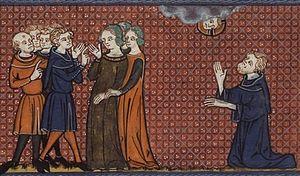
Nonnos d'Édesse ou Nonnus, ascète et évêque chrétien, considéré comme saint par les Églises catholique et orthodoxe.
Deux saintes sont désignées comme Pélagie d'Antioche :